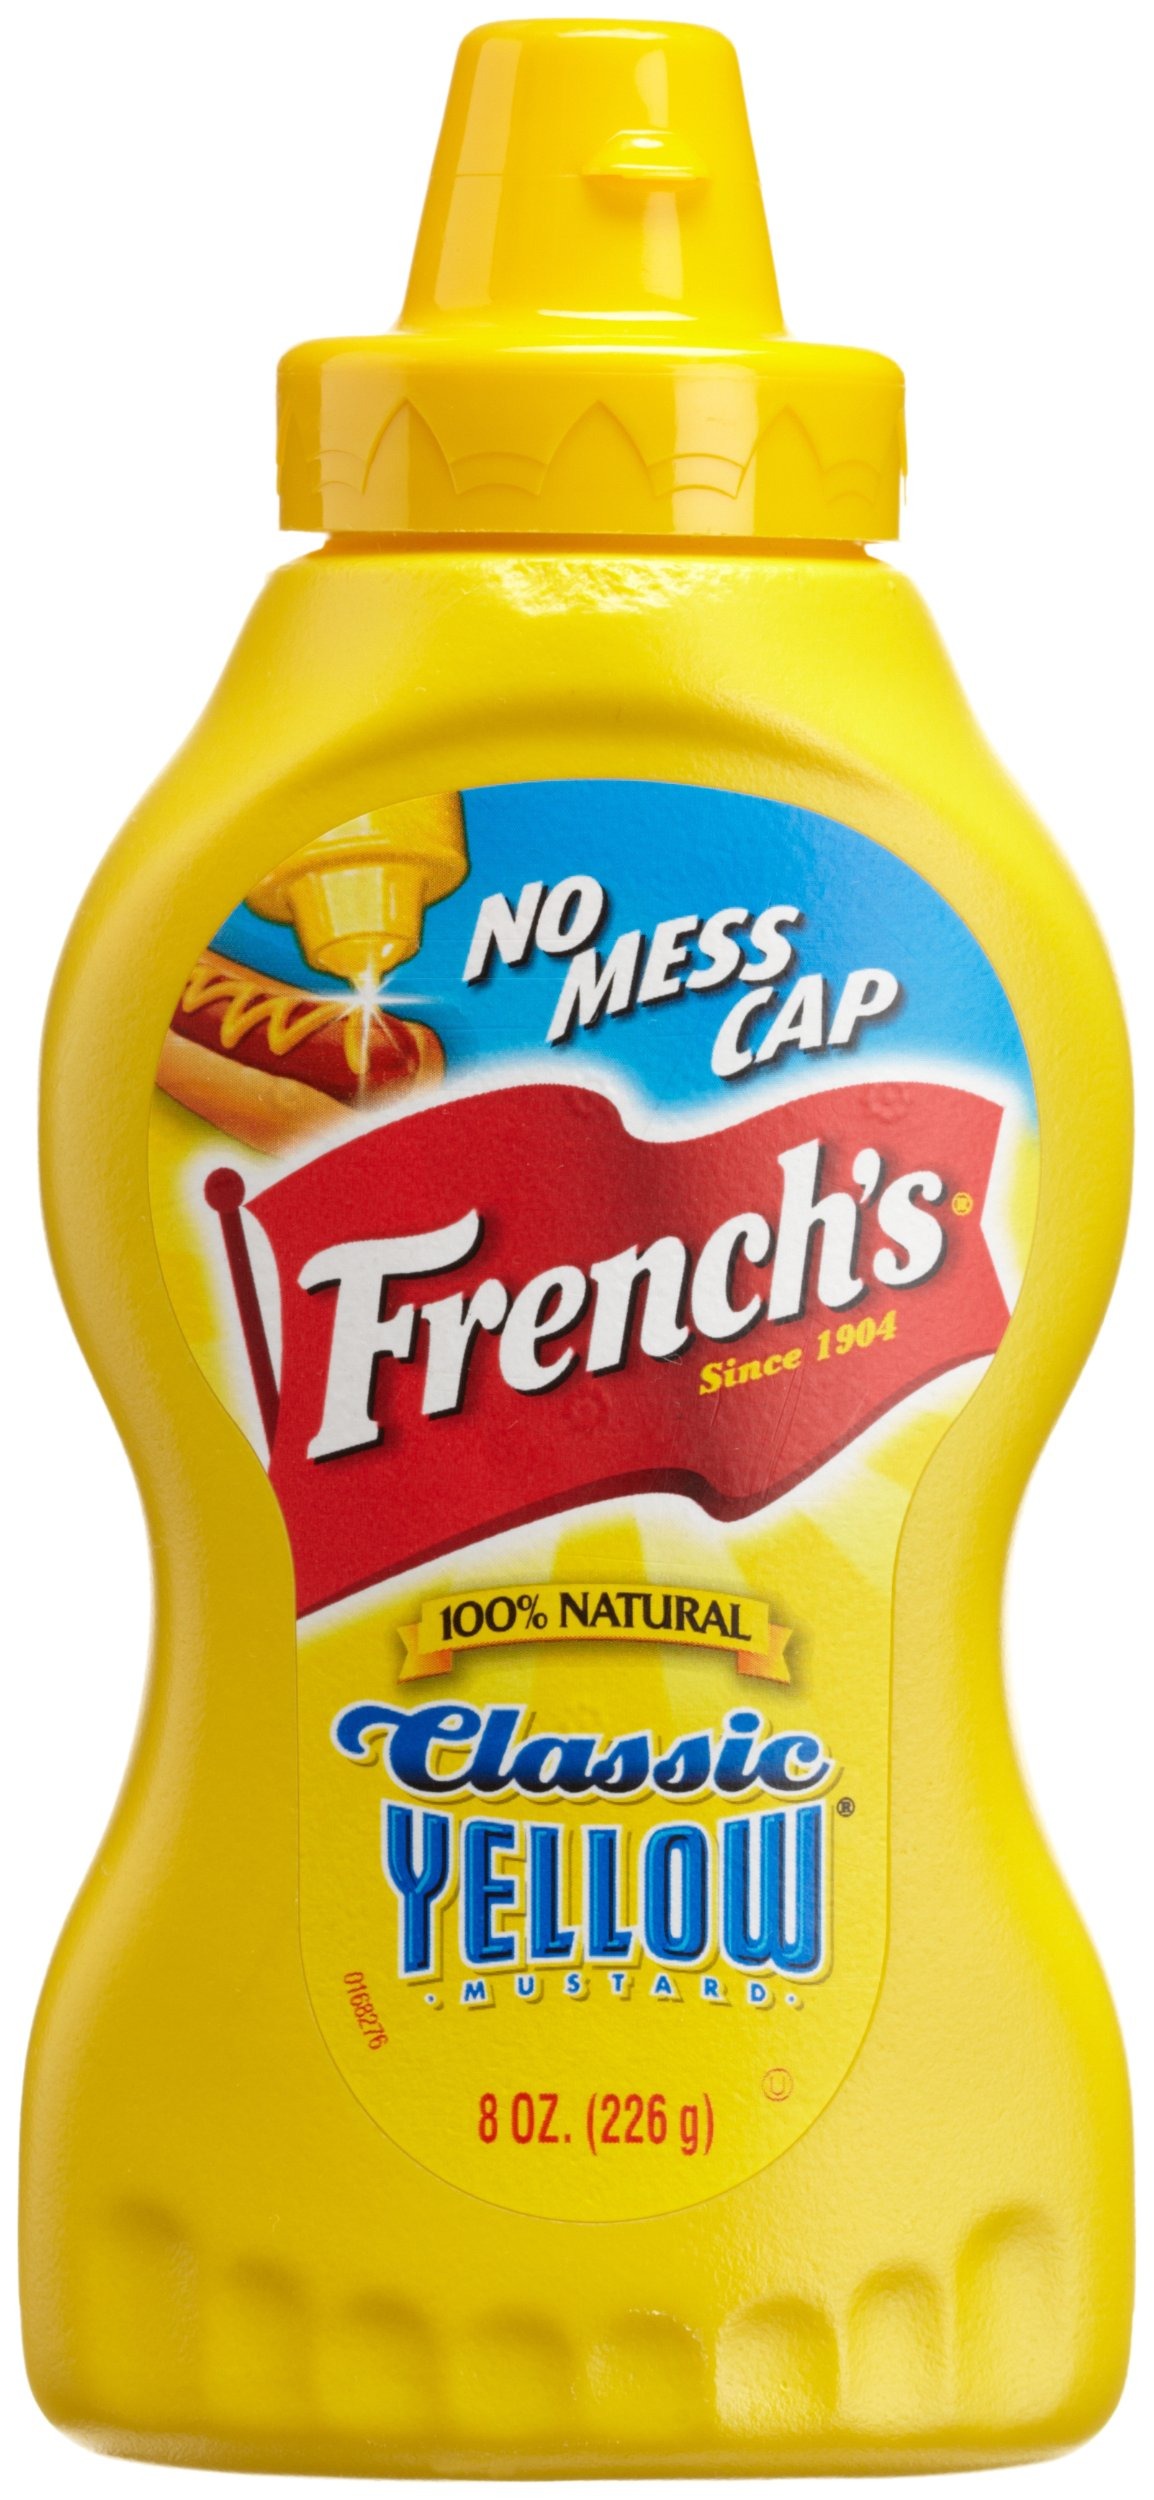
Item Name: French's Classic Yellow Mustard, 8-Ounce Squeeze Bottles (Pack of 24)
Bullet Point 1: Pack of twenty four, 8-ounce bottles (total of 192-ounce)
Bullet Point 2: 100% natural
Bullet Point 3: Kosher certified
Value: 192.0
Unit: ounce

Price: 2.19